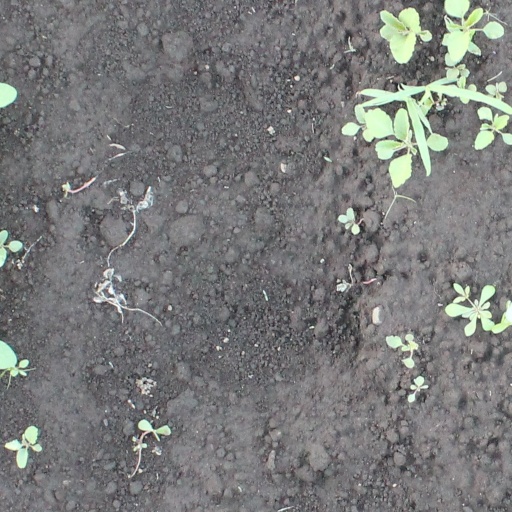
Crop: soybean